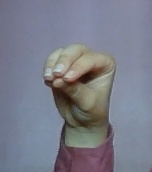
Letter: ha